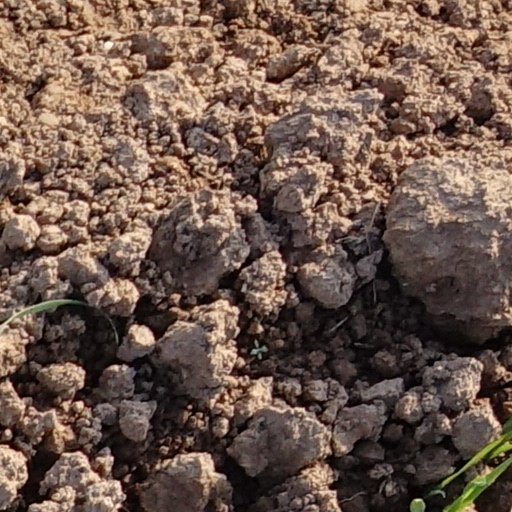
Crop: wheat